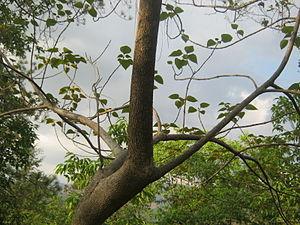
Le teck est un arbre tropical de la famille des Verbenaceae selon la classification classique, de celle des Lamiaceae selon la classification phylogénétique. Son nom vient du malayalam Thekku. Il en existe trois espèces distinctes.